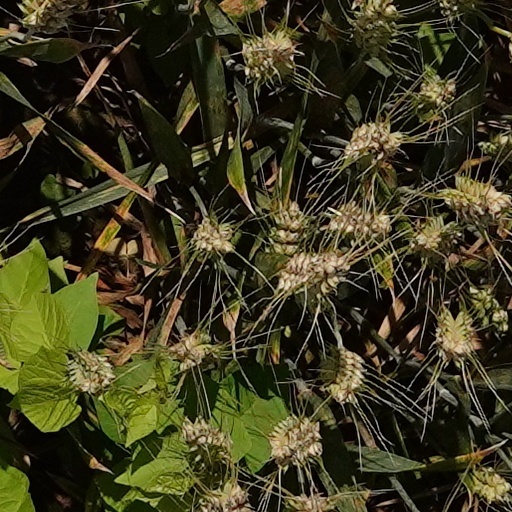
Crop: wheat